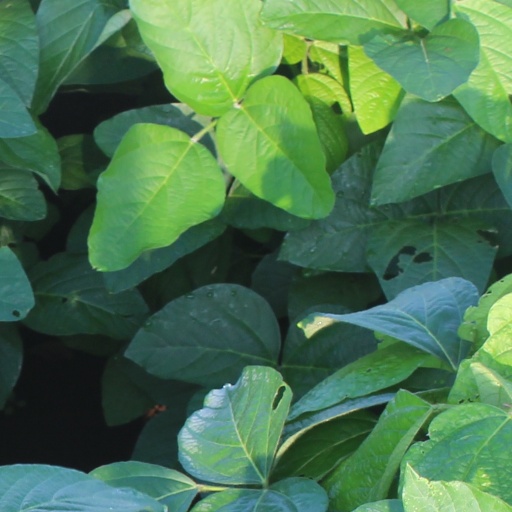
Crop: soybean